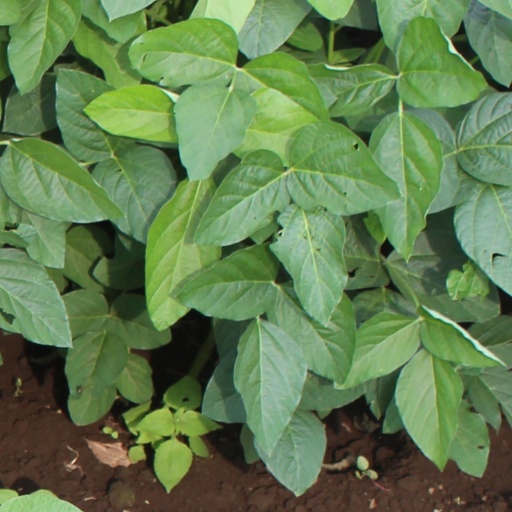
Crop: soybean